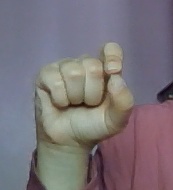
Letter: fa